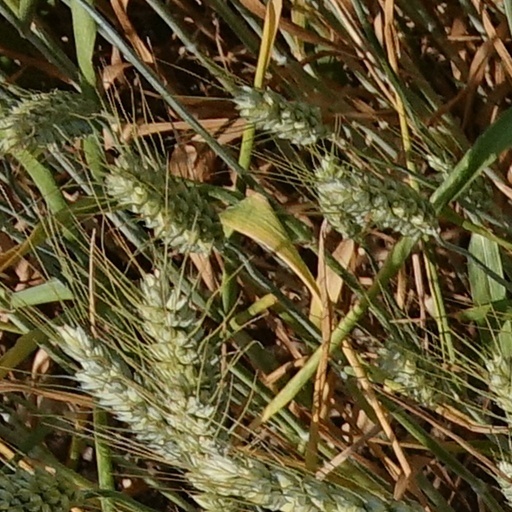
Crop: wheat